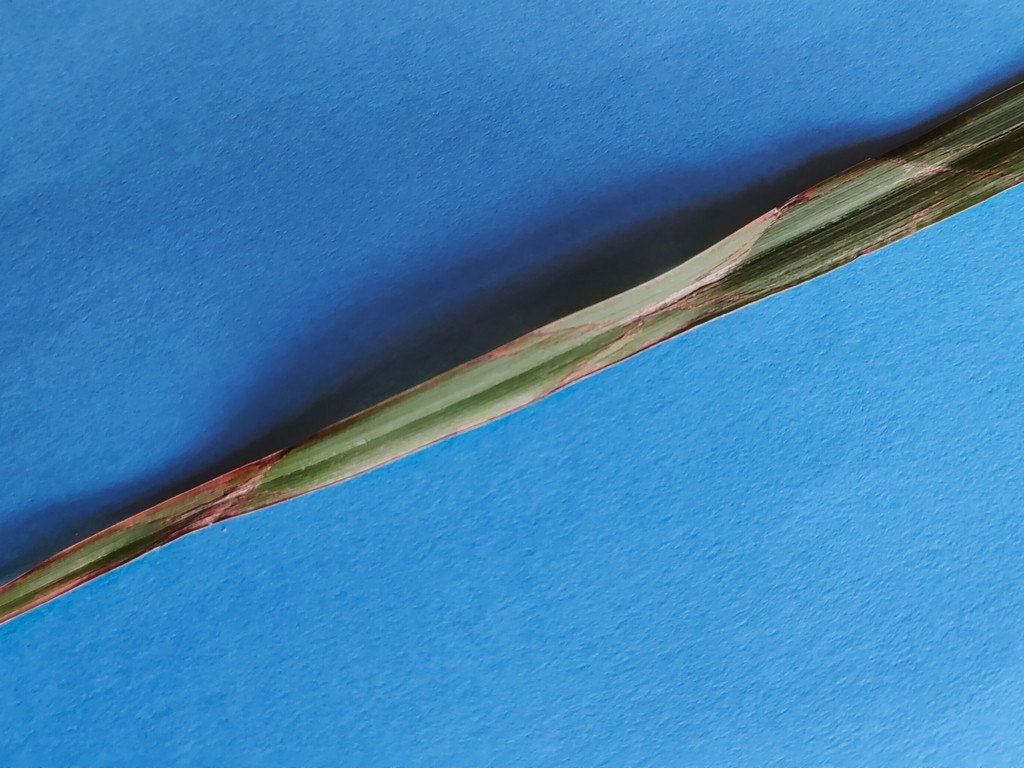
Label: Unhealthy